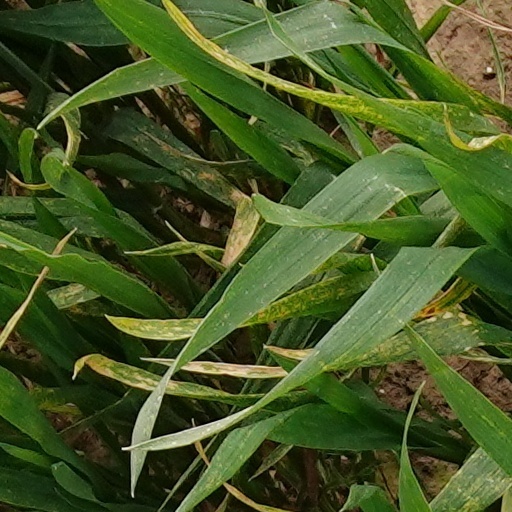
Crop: wheat